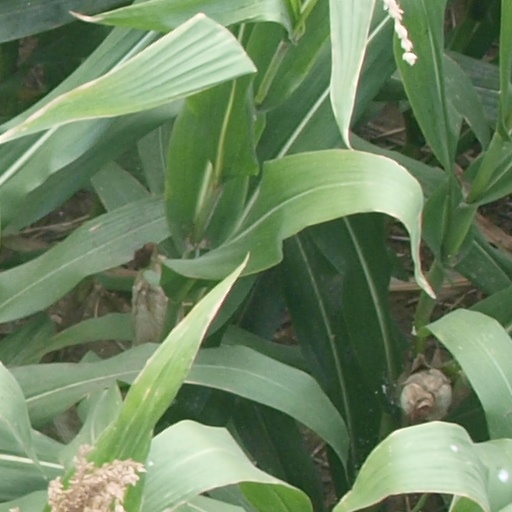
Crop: maize; corn